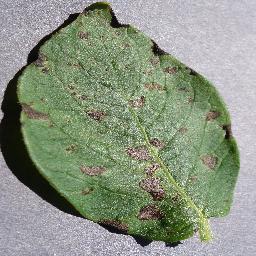
Etiqueta: Tizon_Temprano